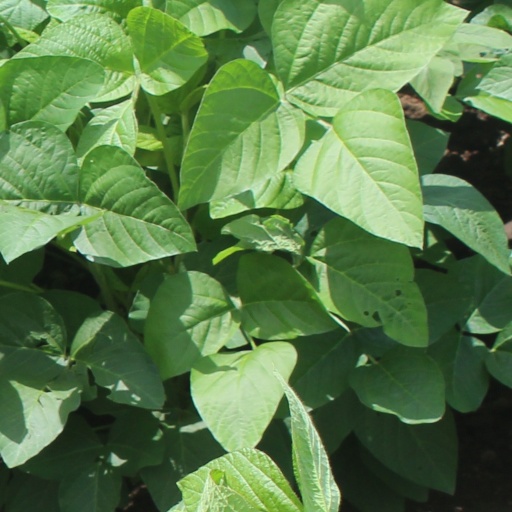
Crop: soybean